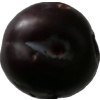
Label: plum